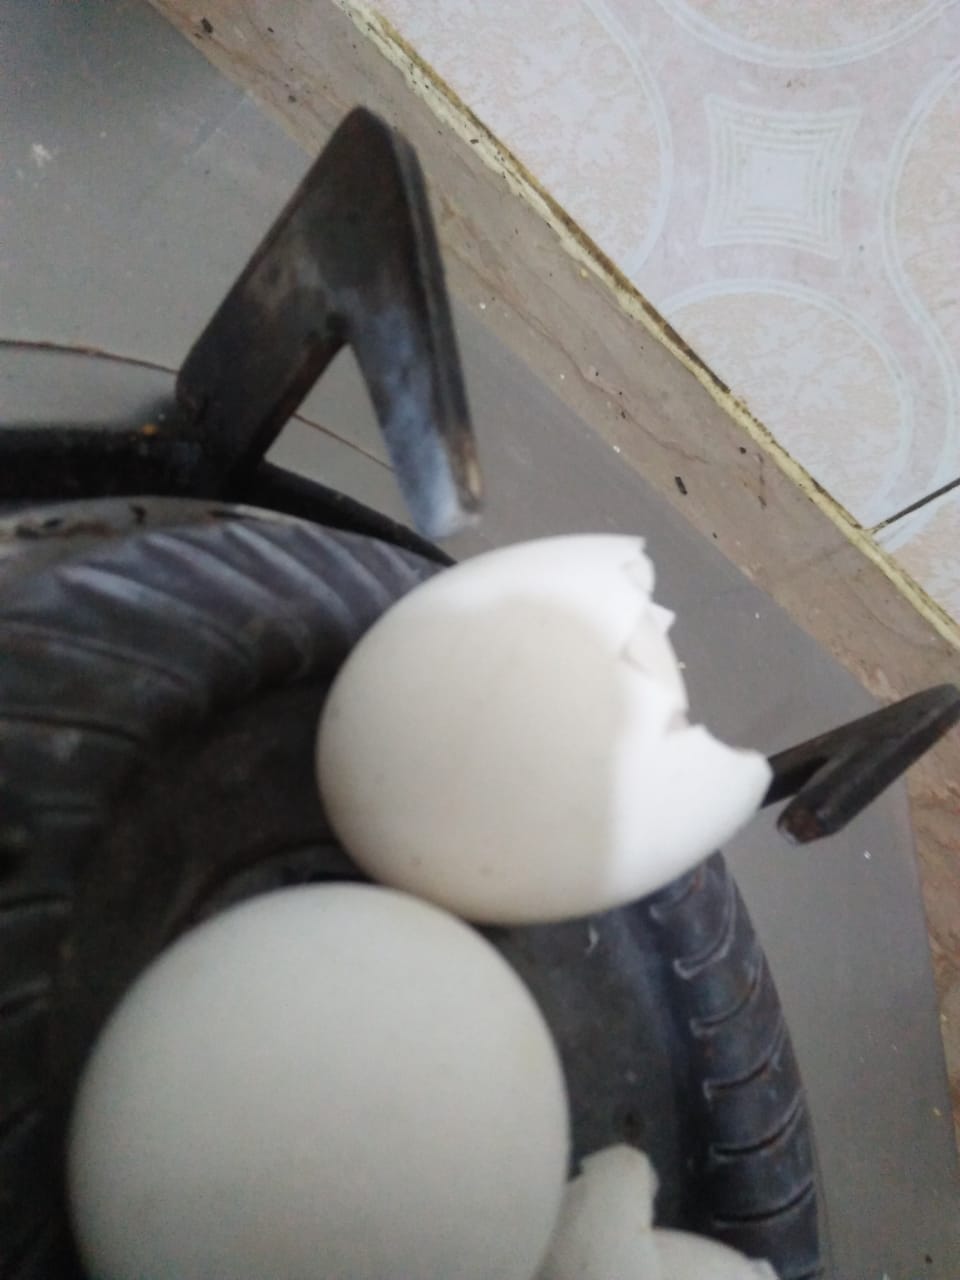
Label: eggshells